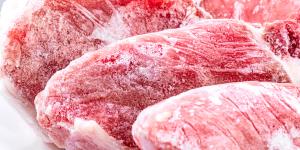
como congelar y descongelar carne